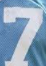
Number: 7